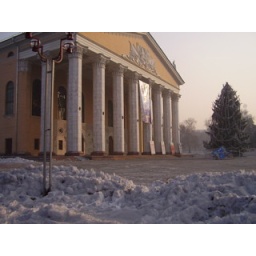
the opera and ballet house in bishkek. the front row seats cost least than 10 dollars!